Tartans of Scottish Clans

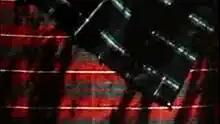
Screencap from the film

Tartans of Scottish Clans is a 1906 British short silent documentary film, directed by George Albert Smith as a test for his newly patented Kinemacolor system, which features a sequence of appropriately labelled Scottish tartan cloths, with an abundance of reds and greens, the two colours used by the system. The film, which was one of Smith's first Kinemacolor experiments, was according to Michael Brooke of BFI Screenonline, "a very simple idea which nonetheless demanded colour in order to convey the necessary information."